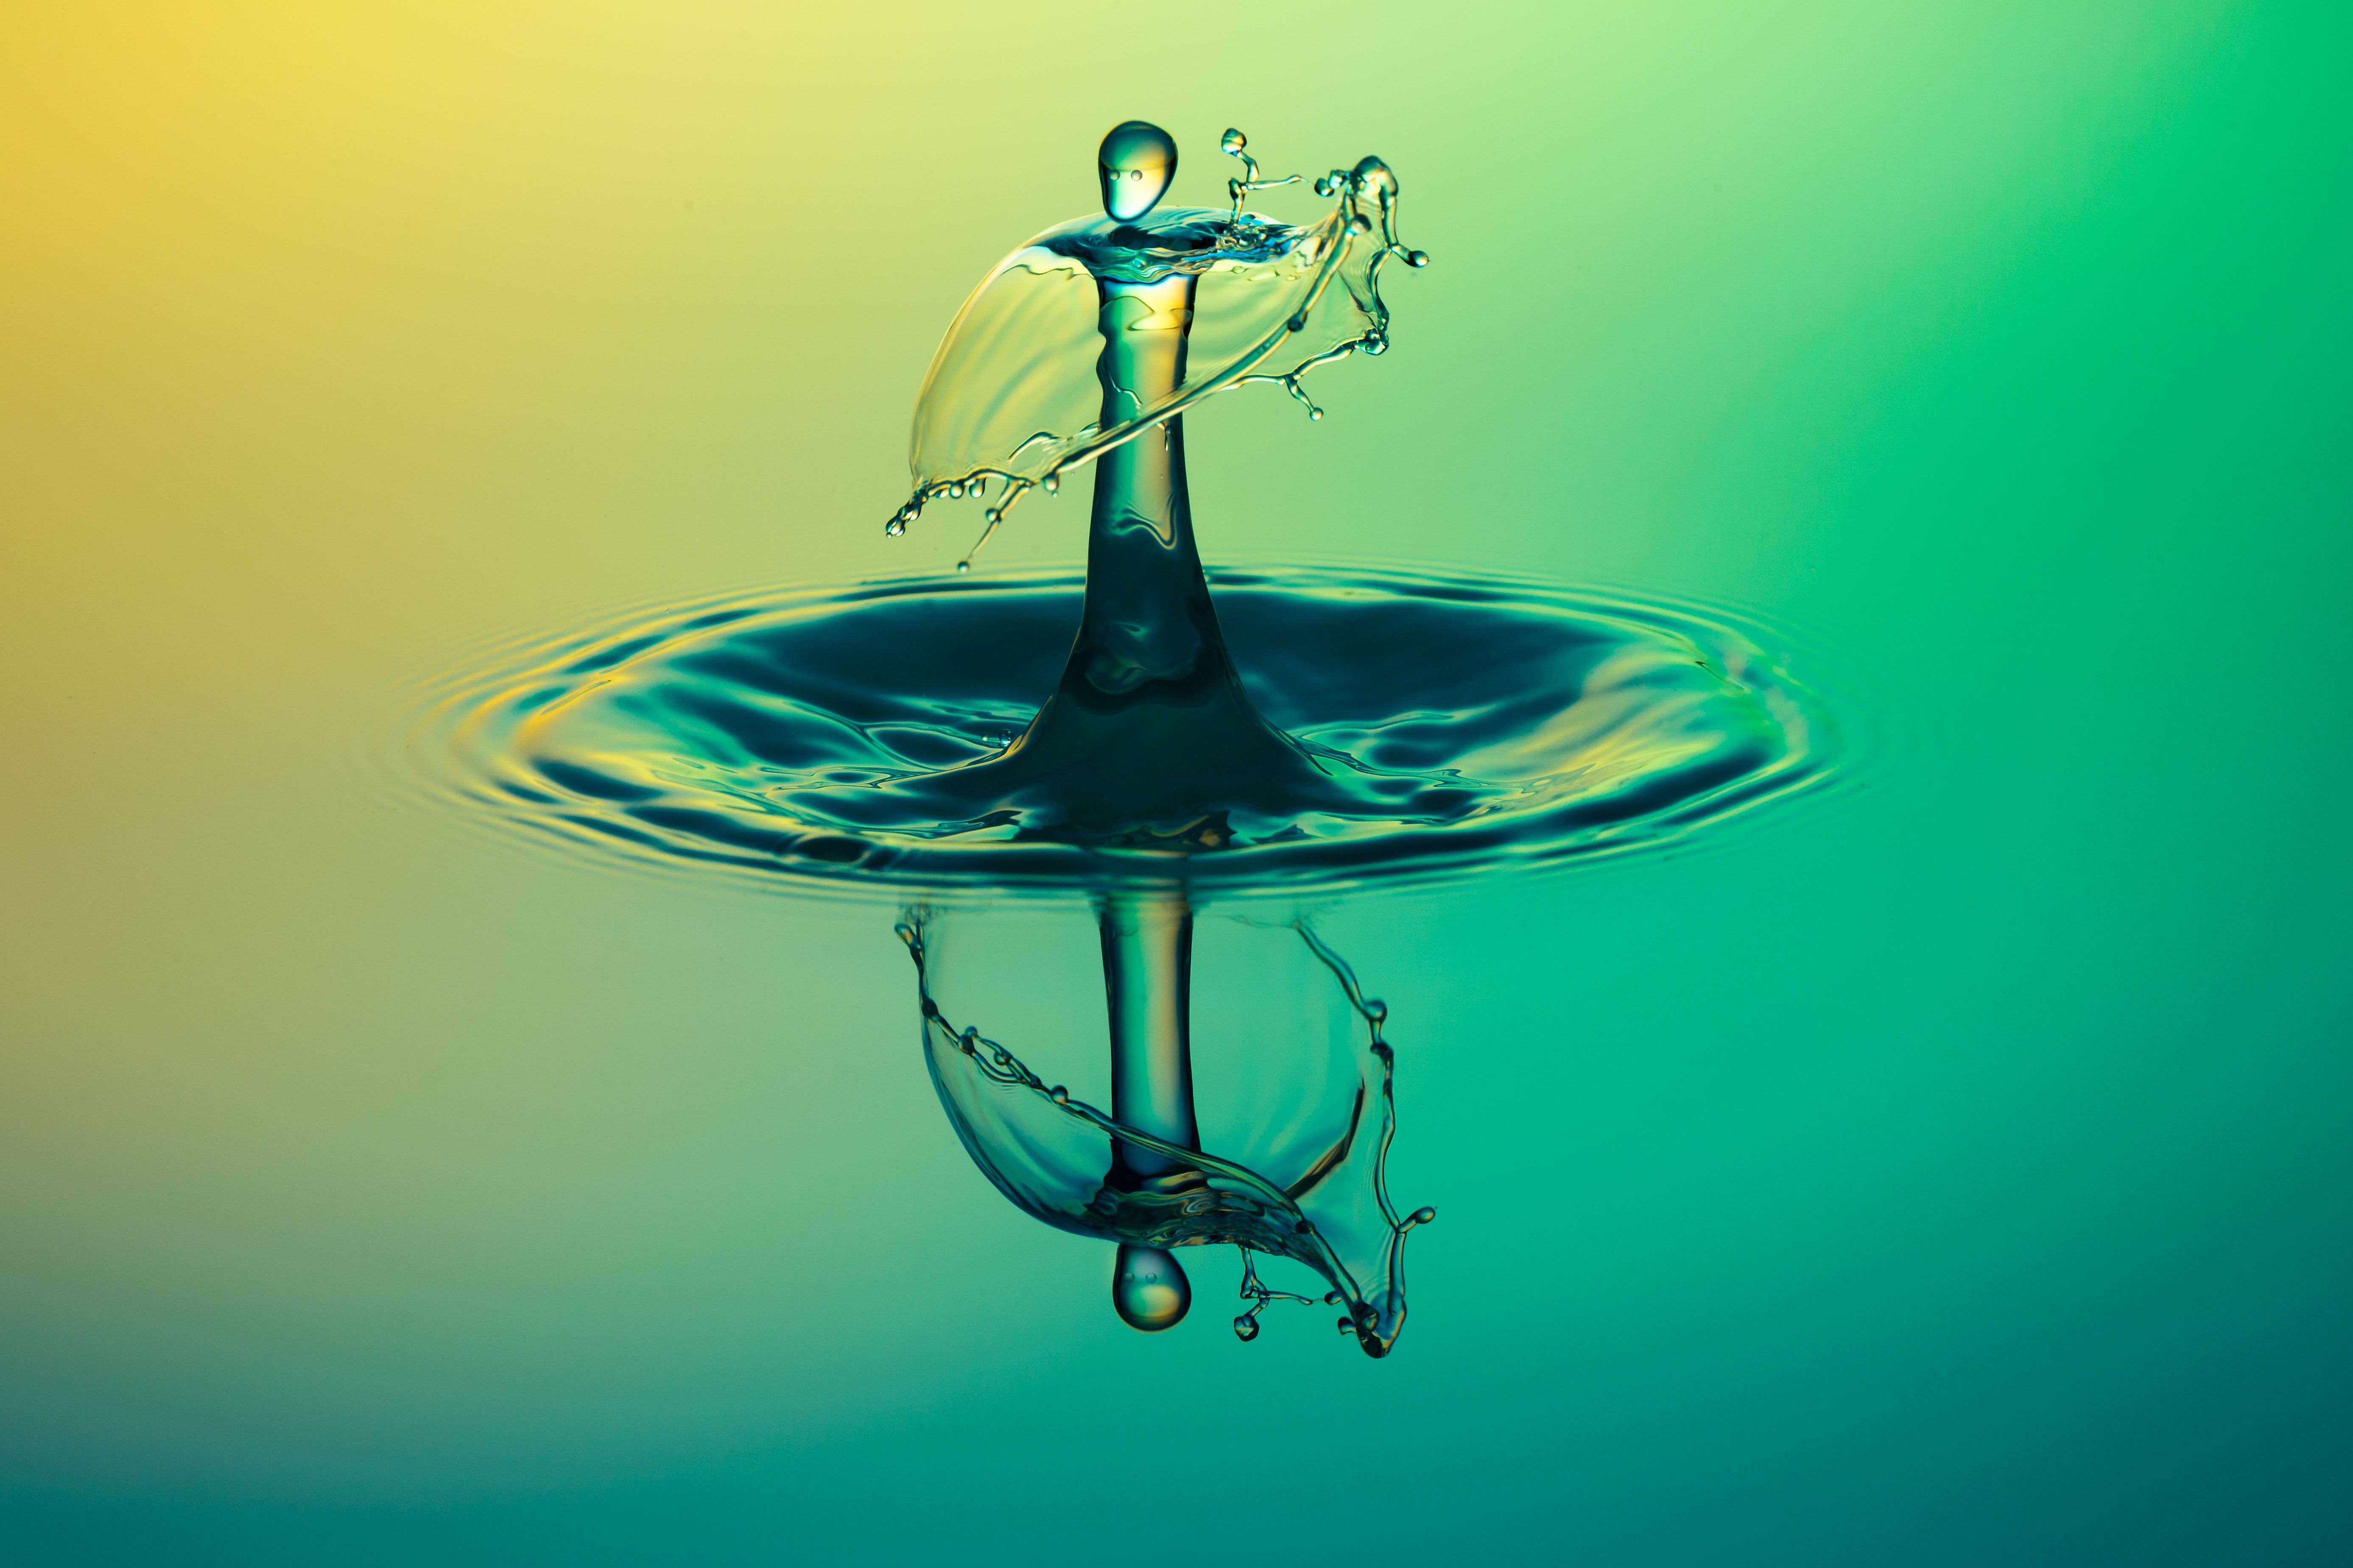
water, drop, light, glass, wet, clear, green, flow, reflection, splash, insect, macro, blue, close, lighting, drip, circle, dewdrop, illustration, drop of water, macro photography, water games, water reflection, highspeed photography, alien dance, mirror treatment, computer wallpaper